Dubislav Friedrich von Platen

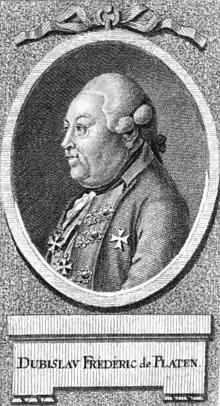
Dubislav von Platen

Dubislav Friedrich von Platen (23 August 1714 – 7 June 1787) was a Prussian officer in Frederick the Great's army. A cavalry general, he was also Governor of Königsberg, a Knight of the Order of Saint John, and a recipient of the Order of the Black Eagle. An active cavalry officer in all of the wars fought by Frederick—the War of Austrian Succession, the Second Silesian War, the Seven Years' War and, finally, the War of Bavarian Succession — he was commemorated on Equestrian statue of Frederick the Great in 1851 erected by Frederick's great-great nephew, Frederick William IV.